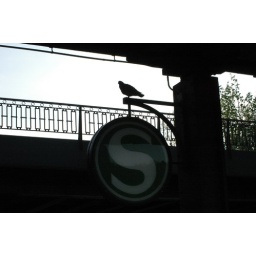
A pigion sitting on an old or at least old-styled S-Bahn sign in Berlin-Zehlendorf.